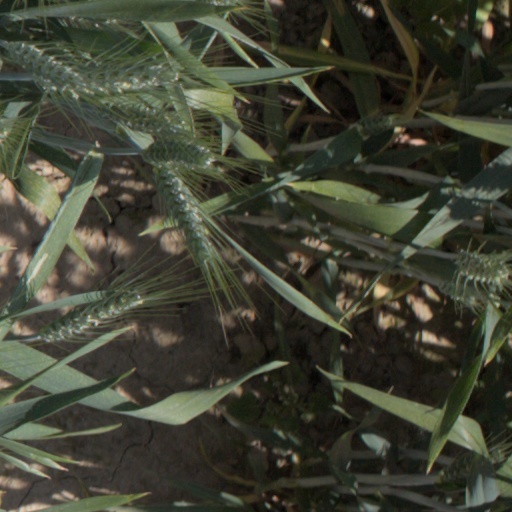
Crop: wheat